Dominica Botanical Gardens

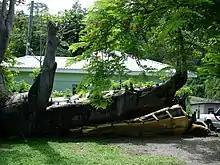
A school bus was crushed by an African baobab tree toppled by Hurricane David in 1979; the bus and tree remain in the gardens.

The Botanic Gardens were established when Dominica was still a colony in the British Empire. The Crown Government began planning the gardens in 1889, with the goal of encouraging crop diversification and to provide farmers with correctly propagated seedlings. The 16 hectares of land, formerly a sugar plantation within Bath Estate, was sold to the government in 1891 by its owner, William Davies.